Yankee

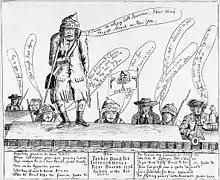
Loyalist newspaper cartoon from Boston ridicules "Yankie Doodles" militia who have encircled the British forces inside the city.

President Calvin Coolidge exemplified the modern Yankee stereotype. Coolidge moved from rural Vermont to urban Massachusetts and was educated at elite Amherst College. Yet his flint-faced, unprepossessing ways and terse rural speech proved politically attractive. "That Yankee twang will be worth a hundred thousand votes", explained one Republican leader. Coolidge's laconic ways and dry humor were characteristic of stereotypical rural "Yankee humor" at the turn of the 20th century.